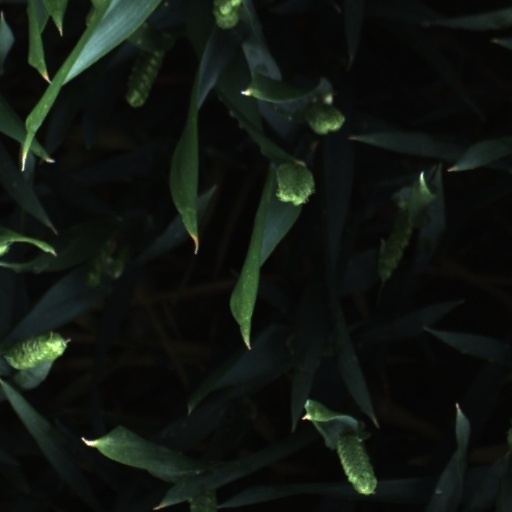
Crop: wheat